Ana Carmen Macri

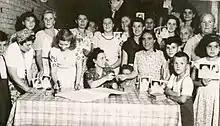
Macri (centre) in 1949.

Macri was born in Buenos Aires on 15 July 1916. In 1938 she started working at Rivadavia Hospital as a secretary for the radiology department.